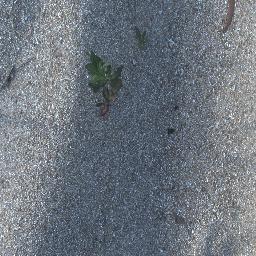
Label: negative